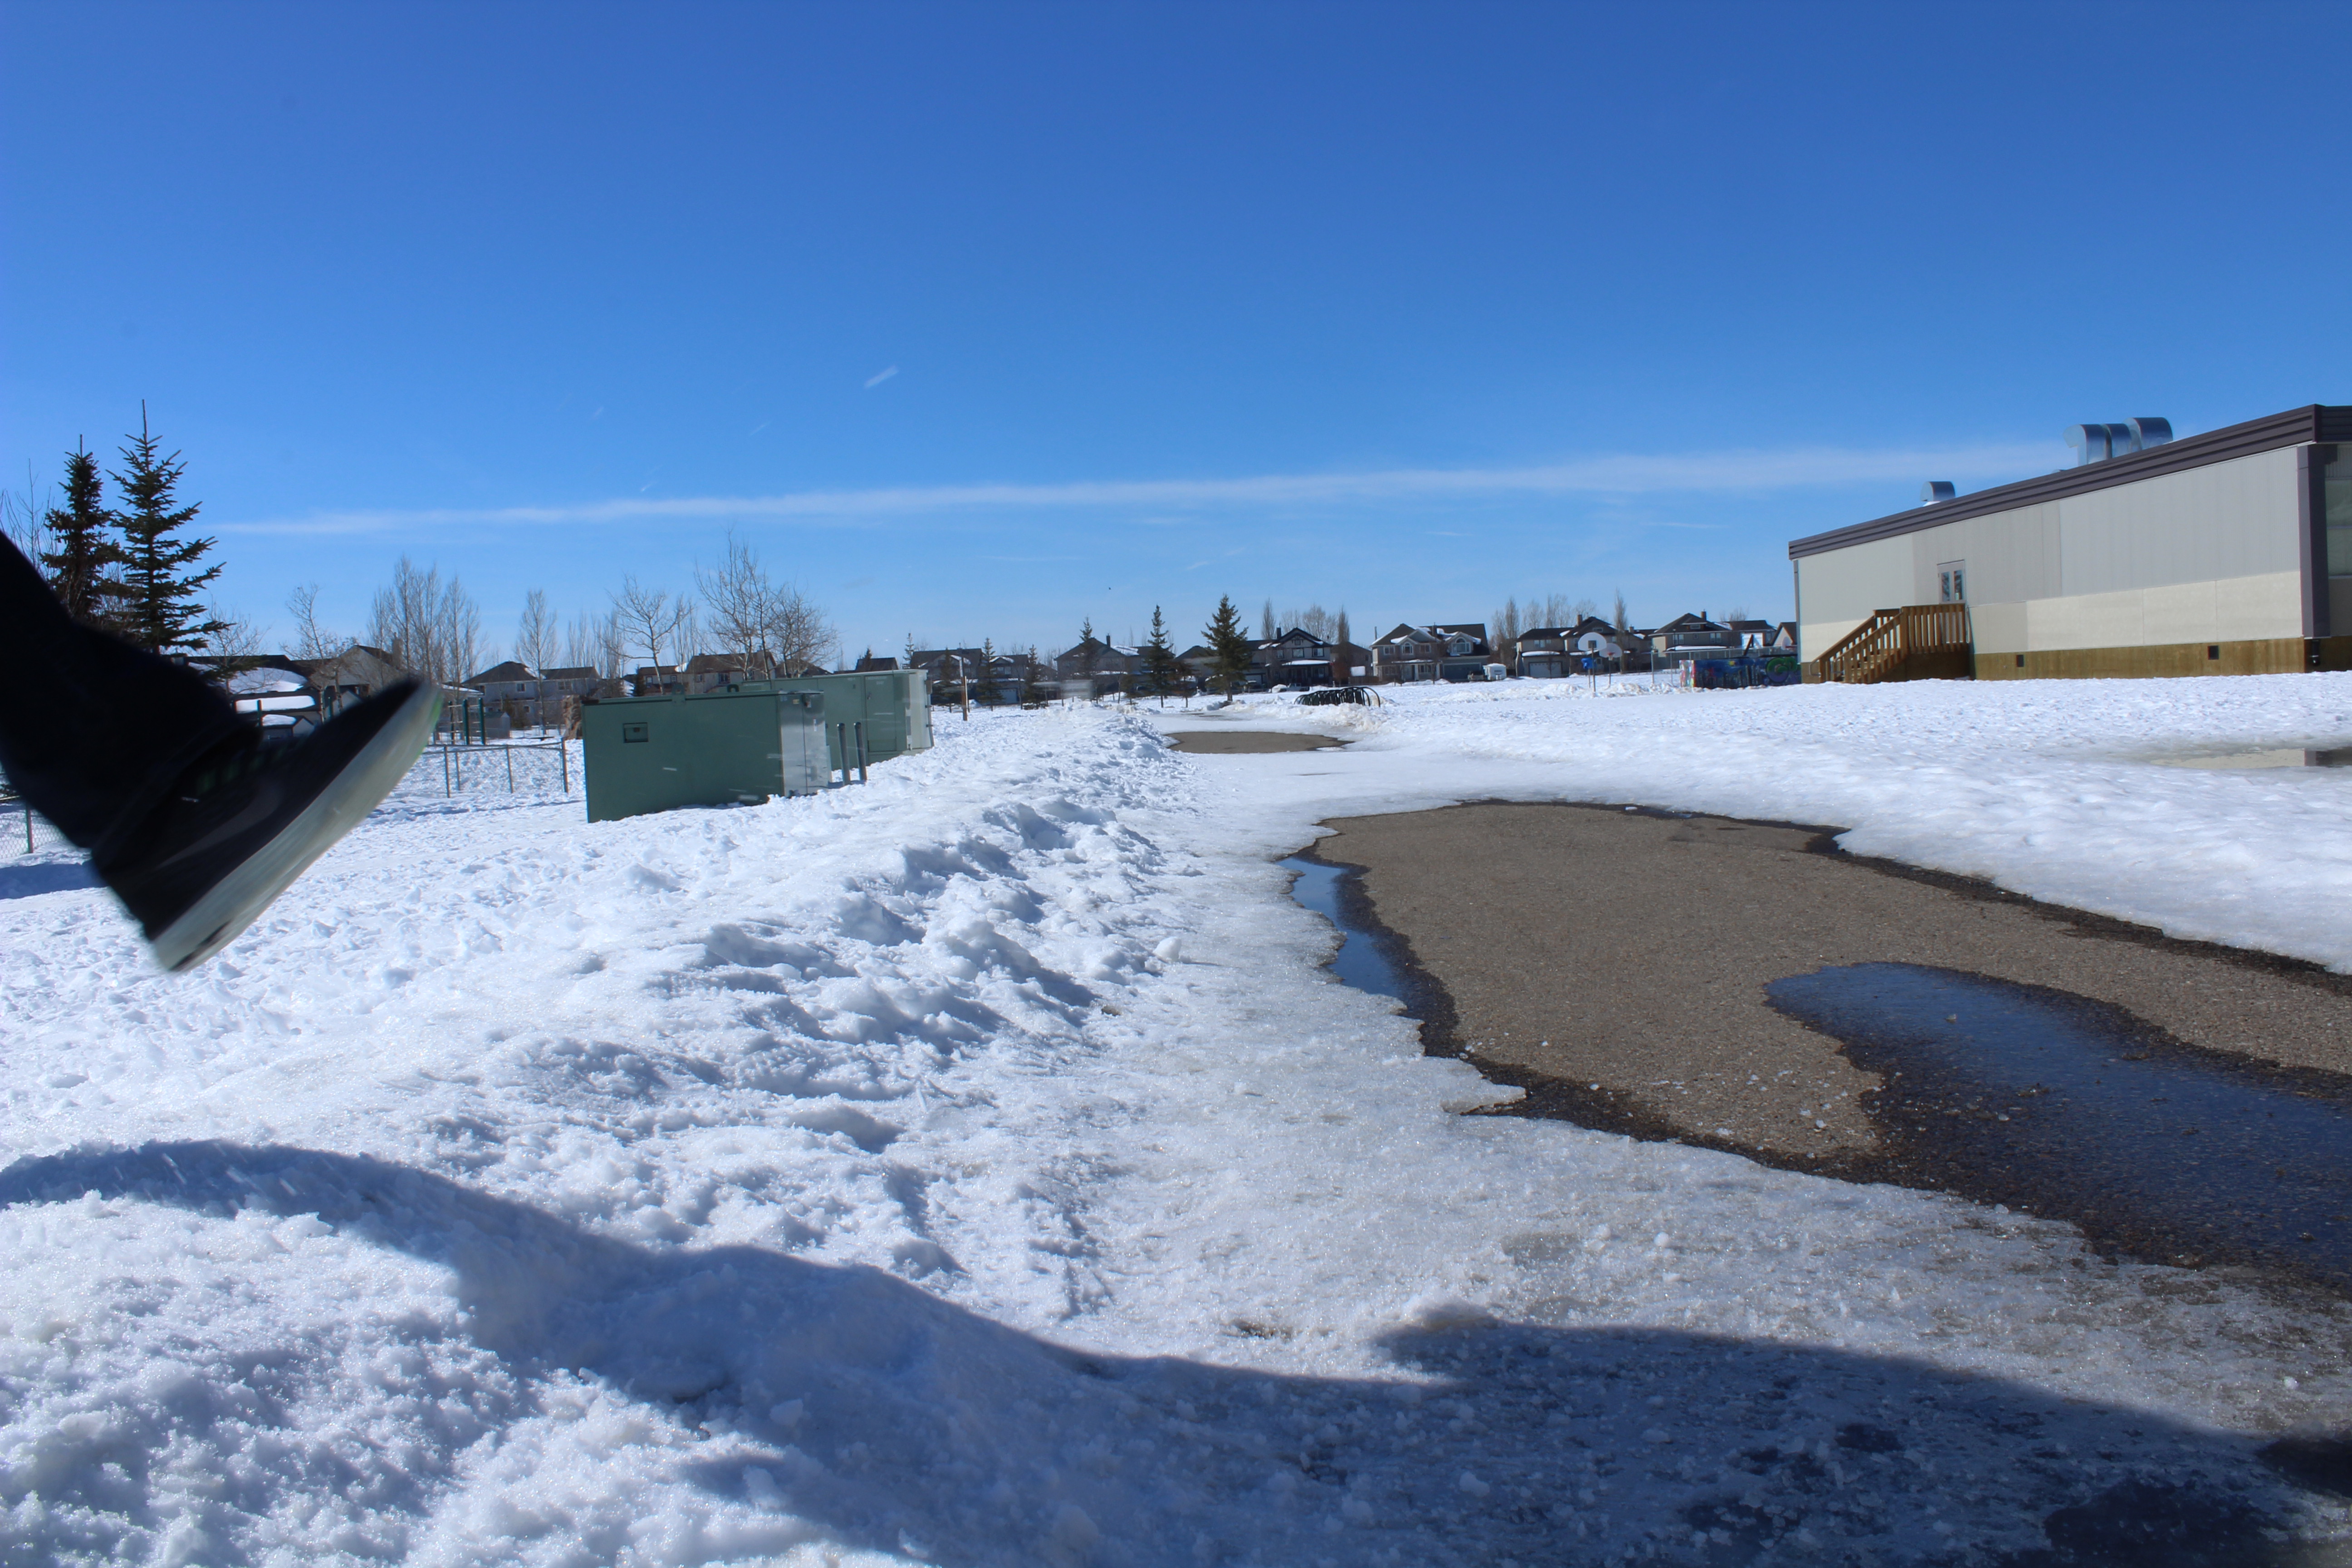
snow, winter, sky, freezing, water, ice, tree, roof, water resources, landscape